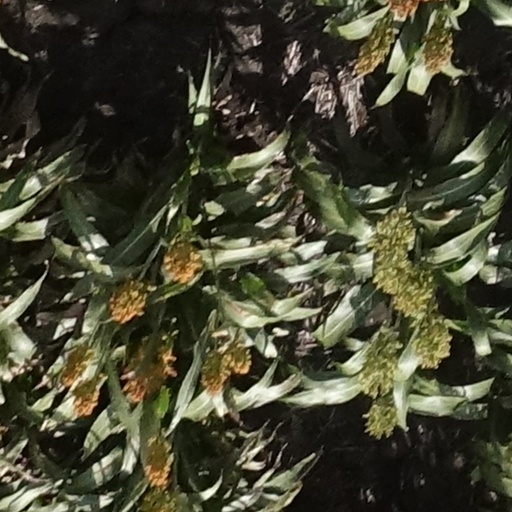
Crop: sorghum